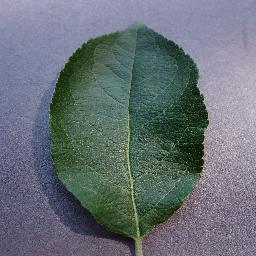
Label: Apple___healthy